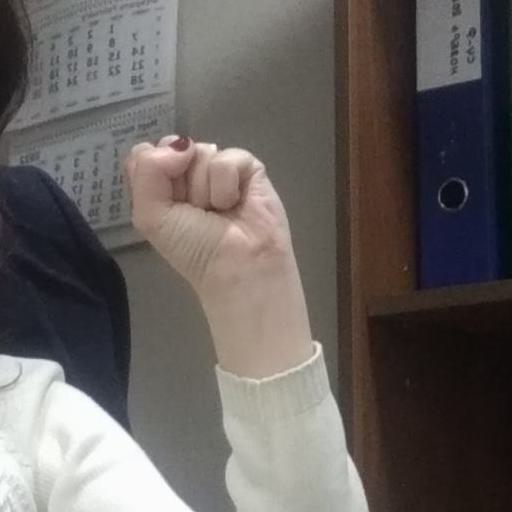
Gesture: fist